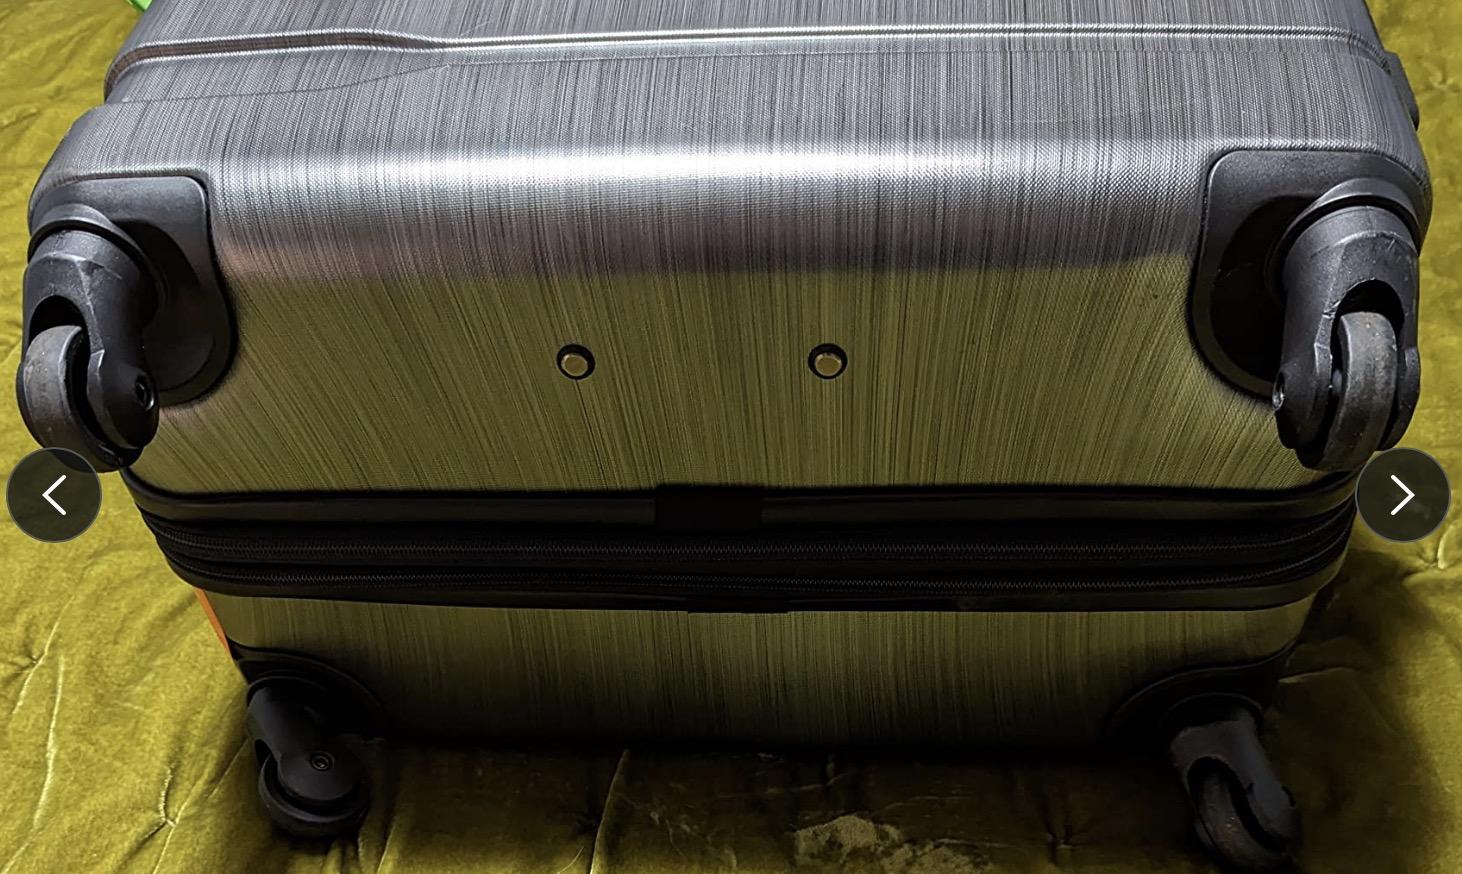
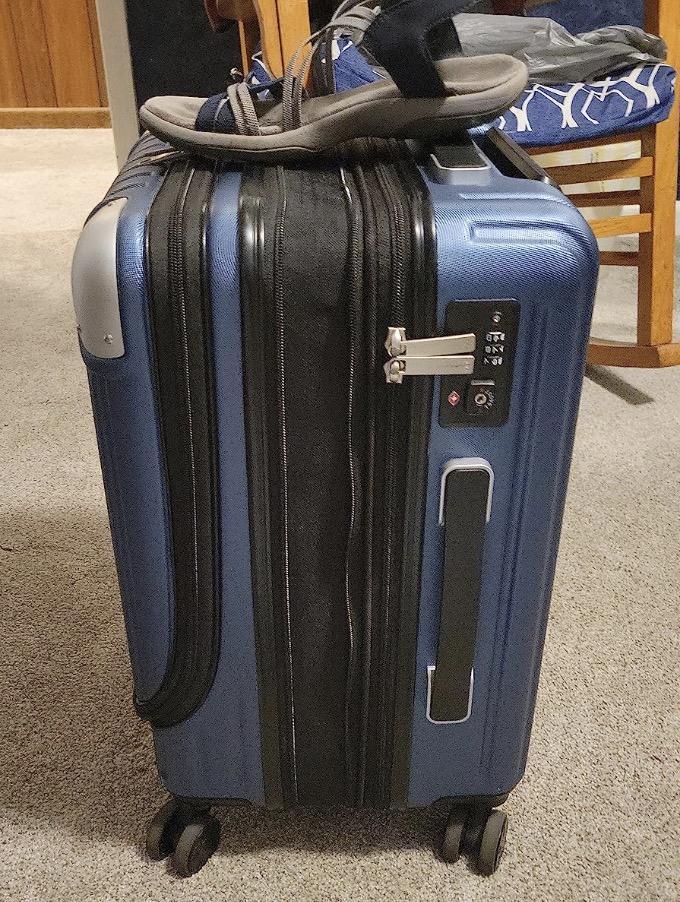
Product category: items_tea
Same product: no